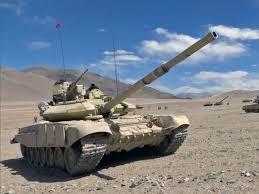
Label: BMP-T15